PnB Rock

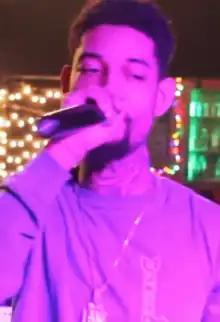
PnB Rock performing in 2016

Rakim Hasheem Allen (December 9, 1991 – September 12, 2022), known professionally as PnB Rock, was an American rapper, singer, and songwriter. Born and raised in Philadelphia, Allen signed with Atlantic Records in 2015 and gained initial recognition for his 2016 single, "Selfish". His first "Billboard" Hot 100 entry, it received triple platinum certification by the Recording Industry Association of America (RIAA) and served as lead single for his commercial mixtape "" (2017), which entered the "Billboard" 200. His debut studio album, "Catch These Vibes" (2017) peaked at number 17 on the chart, while his second album, "TrapStar Turnt PopStar" (2019) peaked at number four.